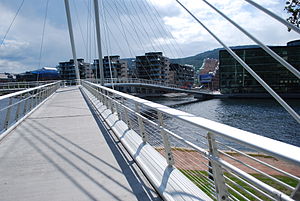
Ypsilon (bro) / Galleri
Ypsilon er en skråstagsbro over Drammenselven i Drammen, Norge. Gangbroen, der knytter den nye Kunnskapsparken på Grønland sammen med byparken på Bragernes, har fået navnet "Ypsilon" på grund af sin særegne form – fra luften ser den ud som en Y, med et landfæste på Strømsøsiden og to på Bragernessiden.